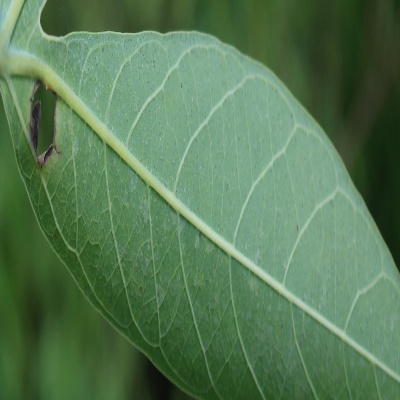
Crop: Cassava
Condition: bacterial blight